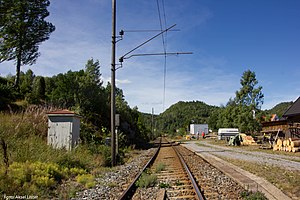
Kjose Station
Kjose Station var en jernbanestation på Vestfoldbanen, der lå i området Kjose i Larvik kommune i Norge. Stationen bestod af et spor og en perron. Den sidste tid den var i drift, blev den betjent efter behov af et-to tog om dagen i hver retning.